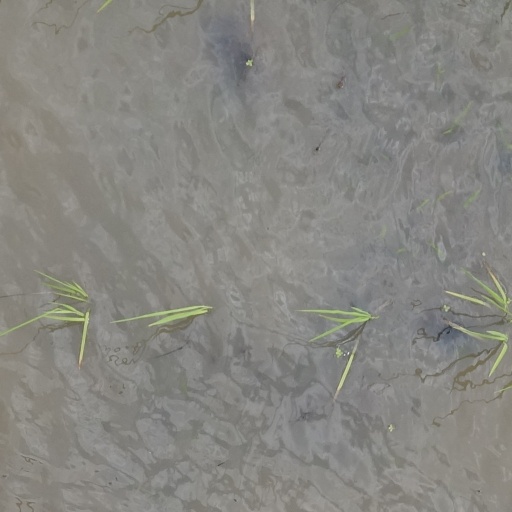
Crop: rice